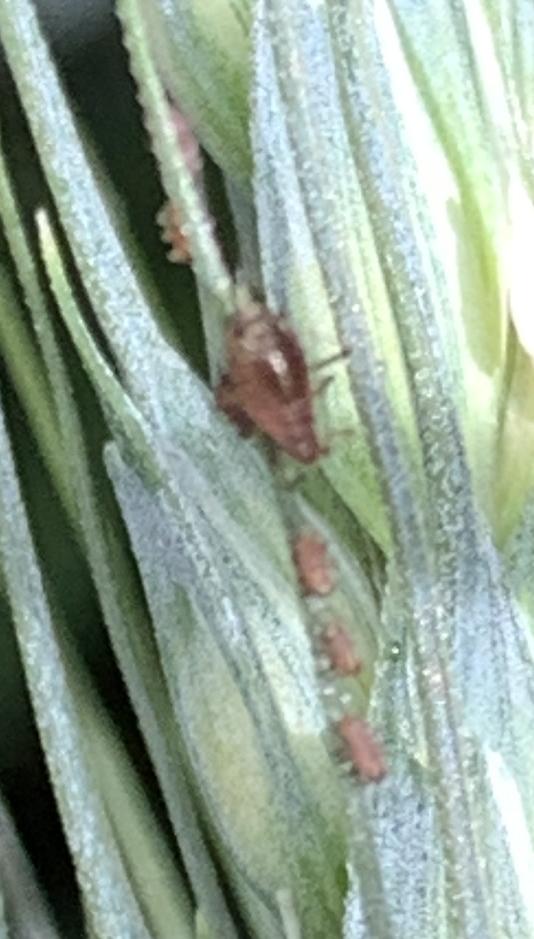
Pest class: english_grain_aphid